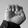
ASL letter: E